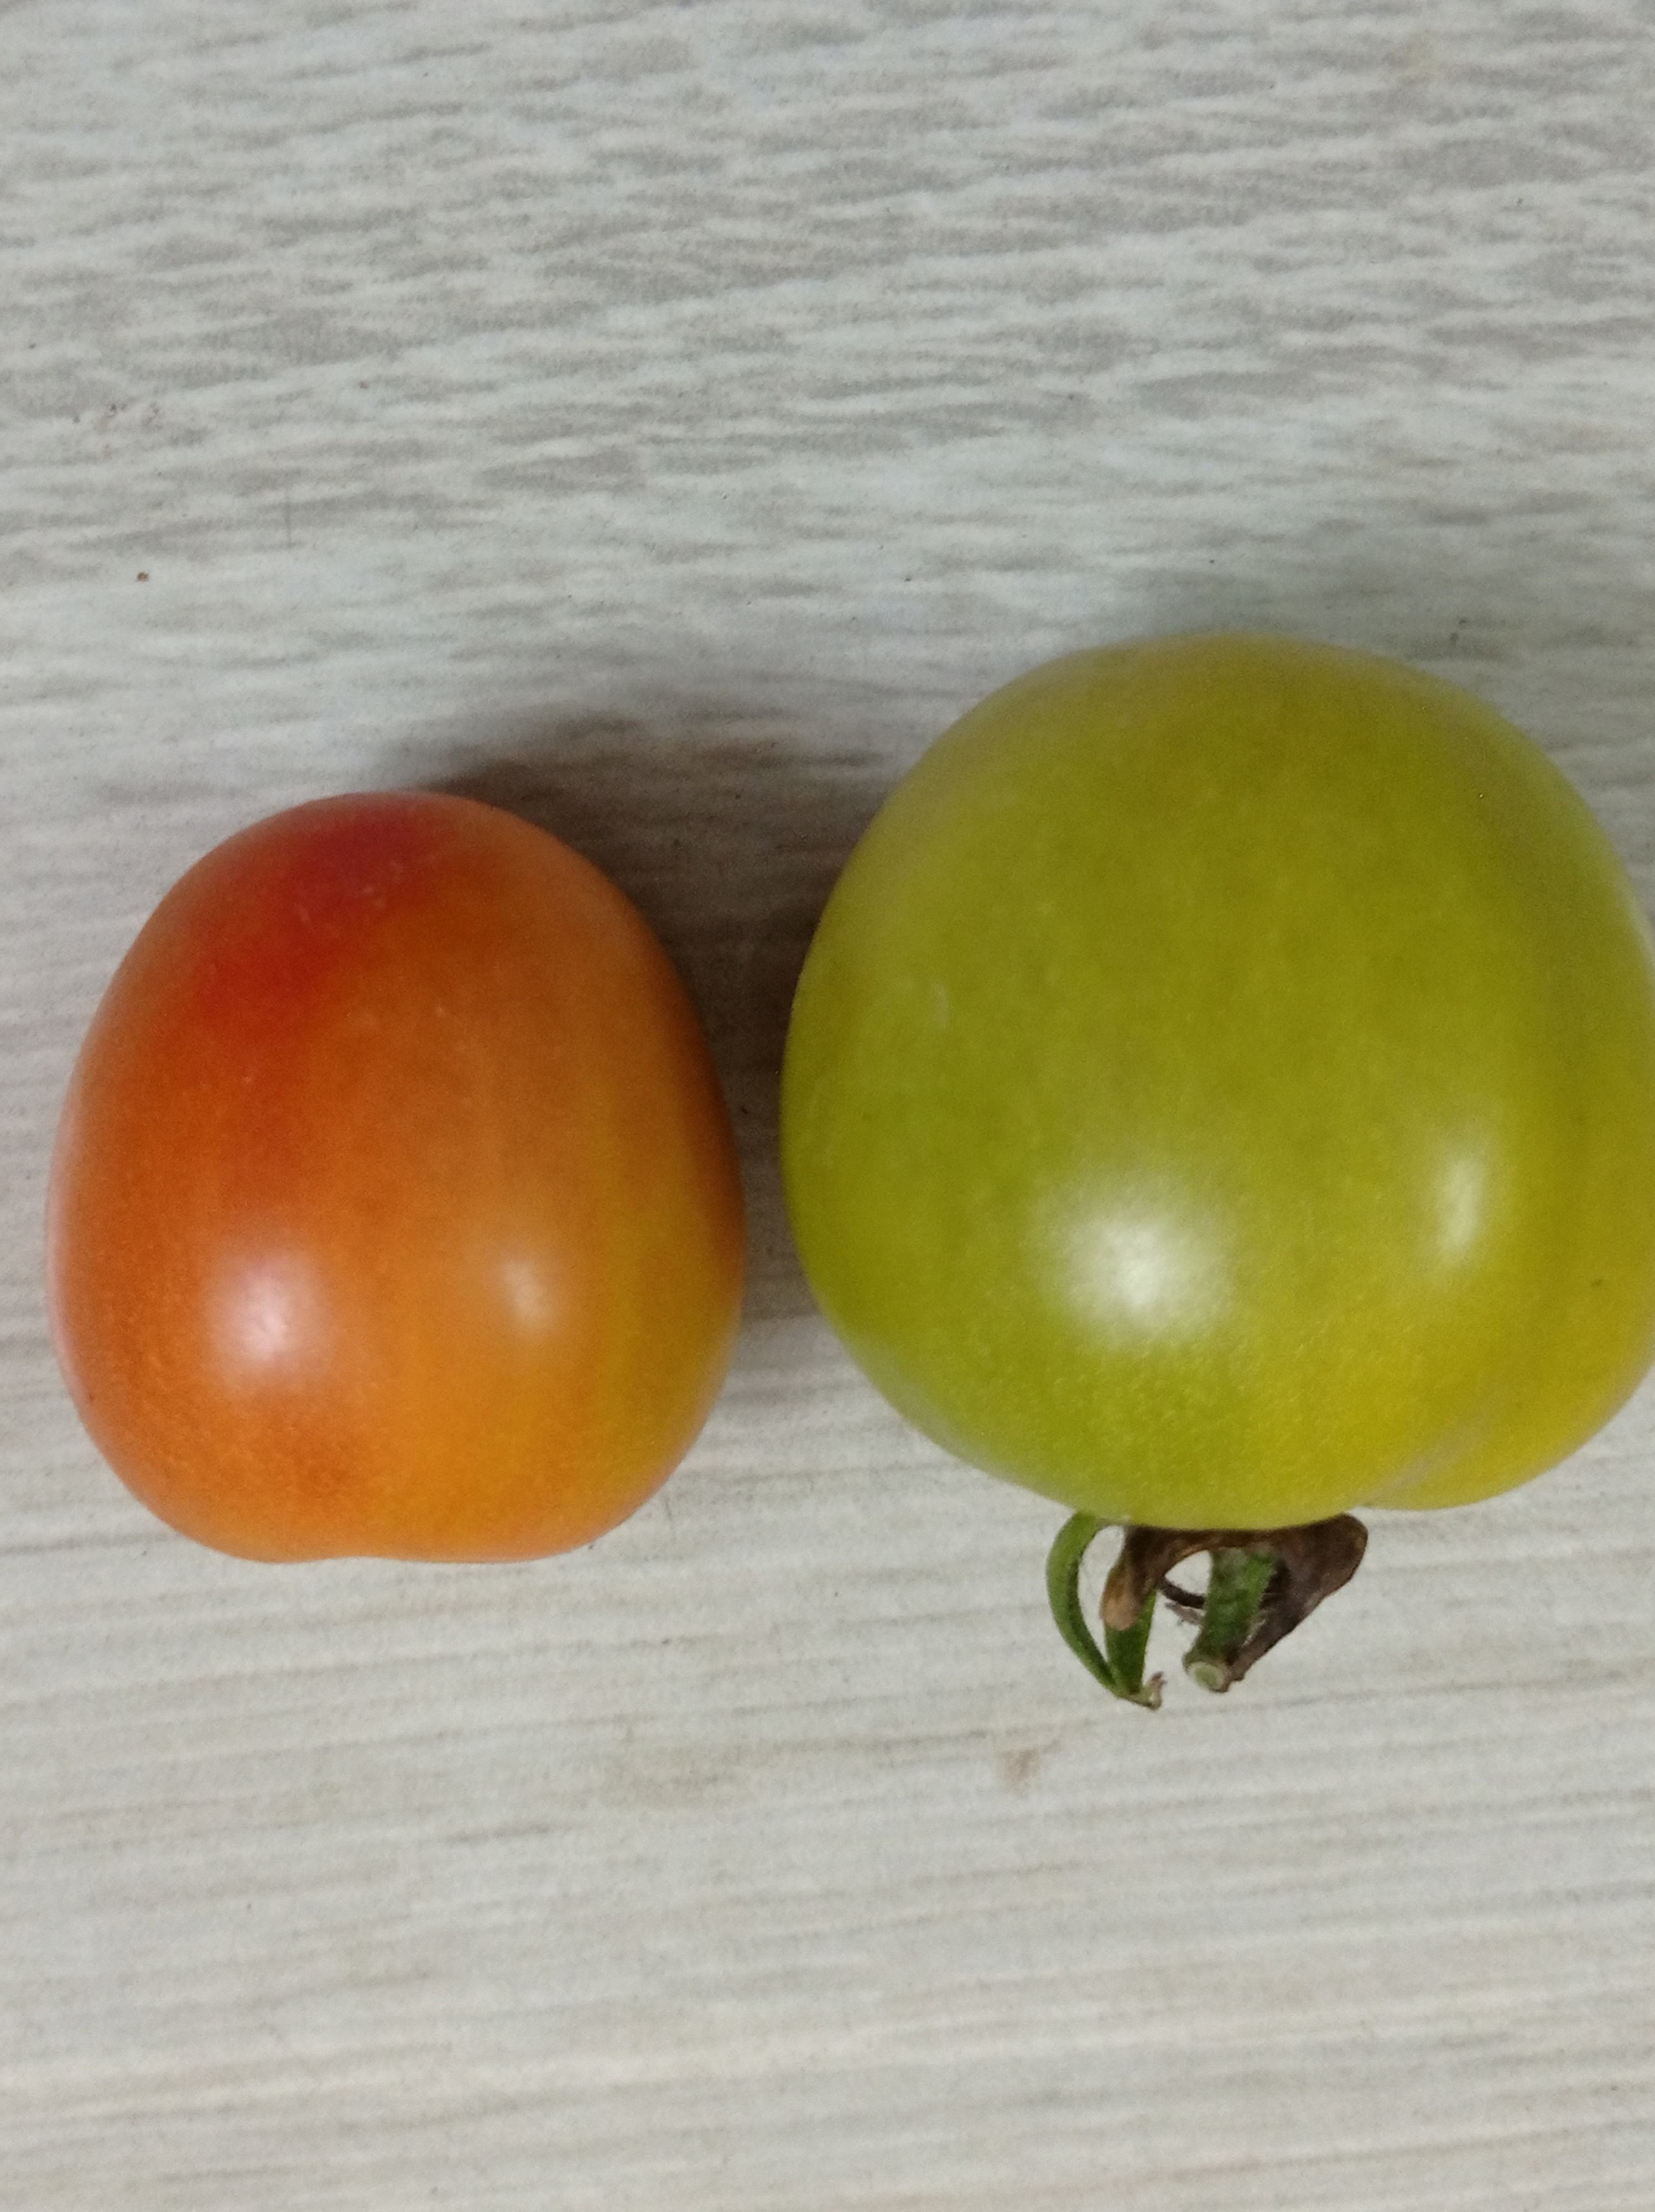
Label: Fresh